Charles E. Bohlen

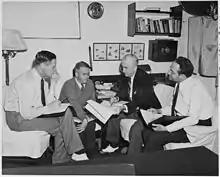
Bohlen on left consulting with Secretary of State James F. Byrnes and other advisors in preparation for the Potsdam Conference

Bohlen joined the US Department of State in 1929. His first diplomatic post was in Prague. In 1931, he was transferred to Paris, where he studied Russian and became a Soviet specialist. In 1934, at 30, he joined the staff of the first US embassy to the Soviet Union in Moscow.